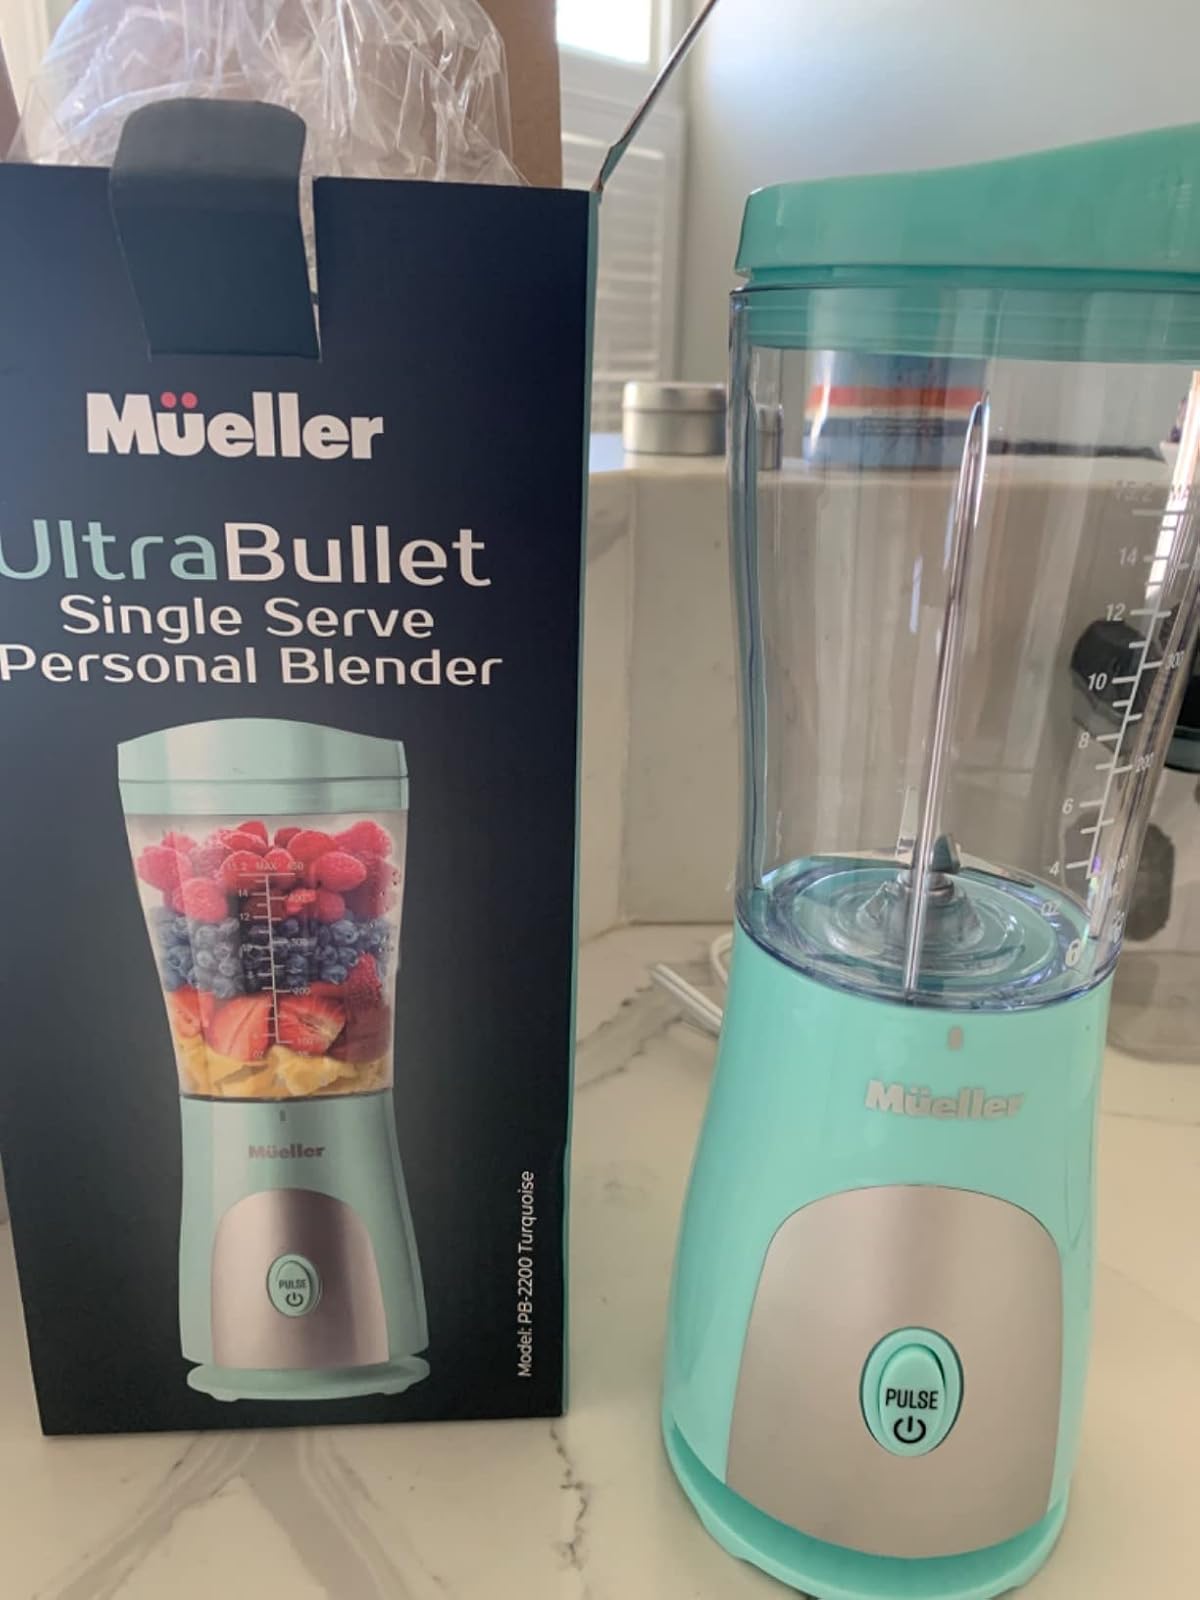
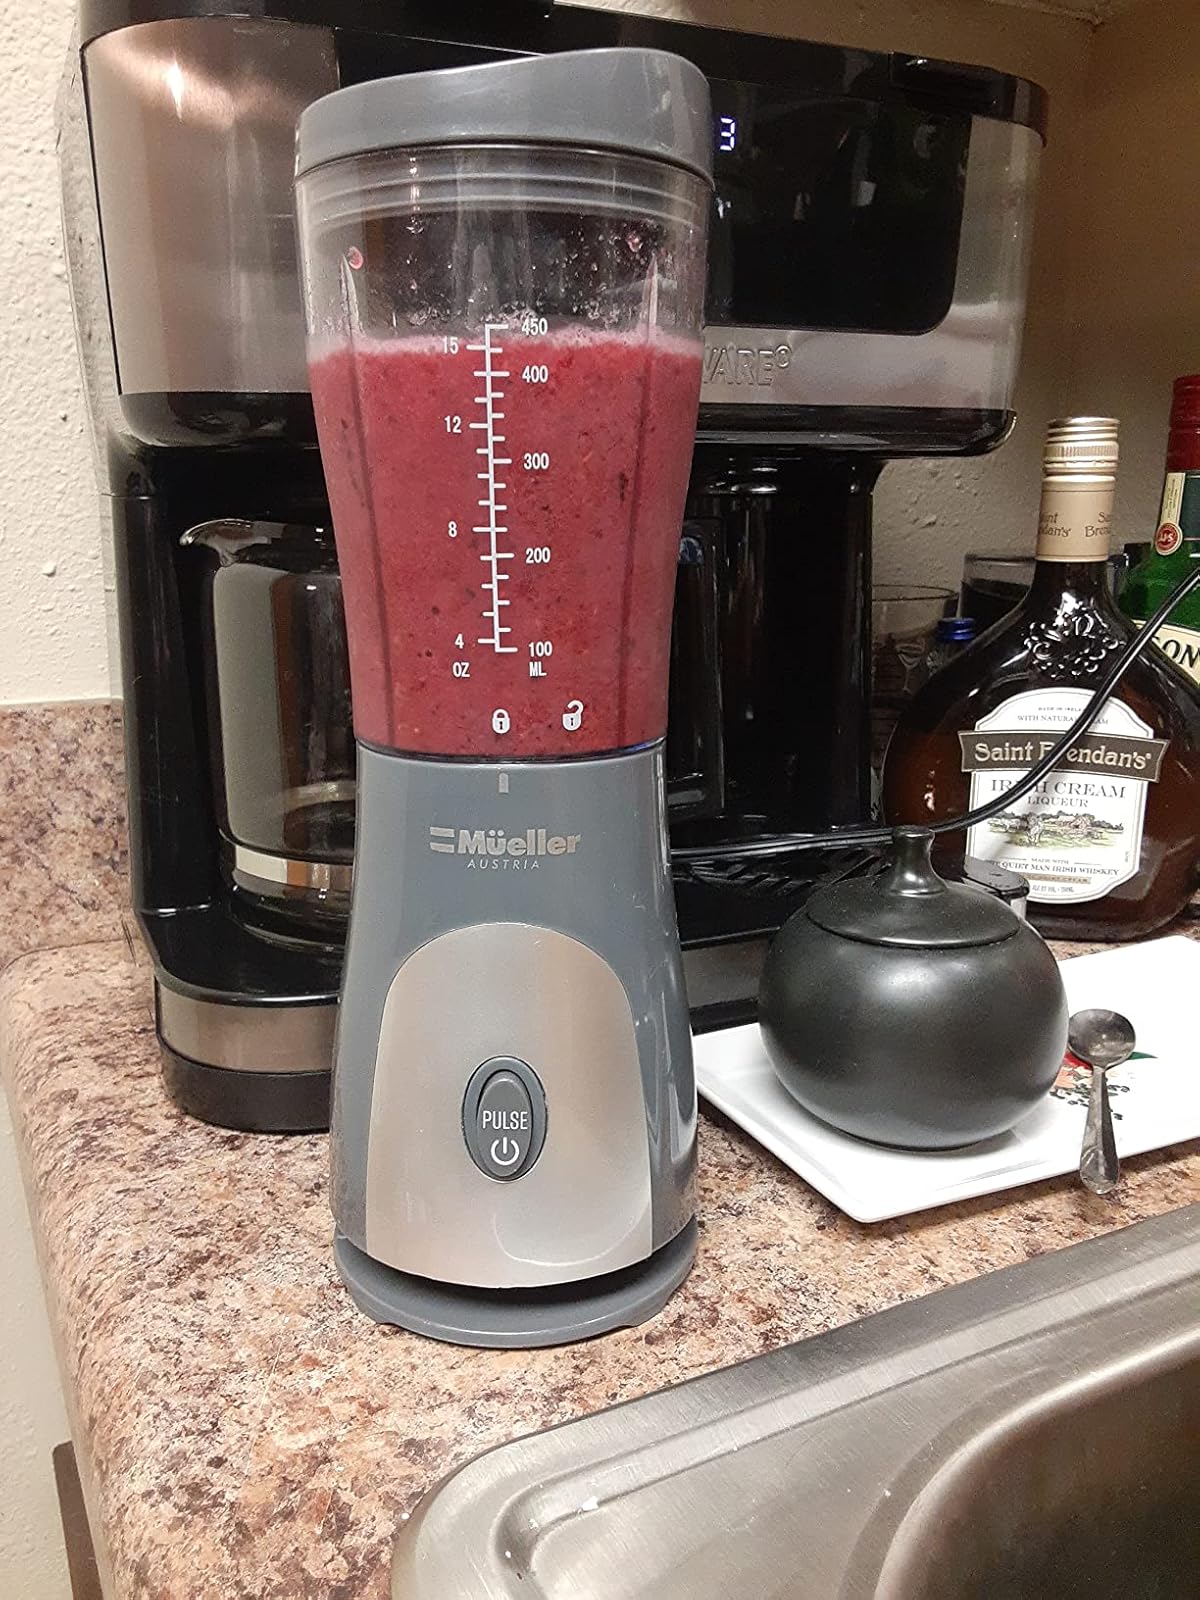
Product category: items_blender
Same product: no